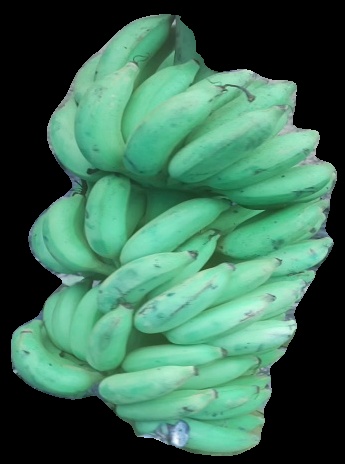
Variety: elakki-bale
Grade: grade2